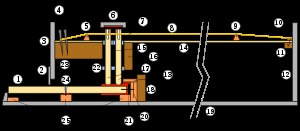
Cembalo / Konstruktion
Snit gennem typisk etmanuals cembalo af flamsk type med to sæt strenge (2x8'). 1) tangent/tastatur, 2) navneplade, 3) navnebræt, 4) stemmenagler, 5) steg på stemmestok, 6) bro, 7) registerskinner, 8) strenge, 9) steg, 10) fastgøringsskinne, 11) klangbundsstøtte, 12) buet side og hale, 13) styring af tastaturets dybgang, 14) klangbund, 15) gab, 16) tværgående konstruktion, 17) springere, 18) tværgående konstruktion, 19) bund, 20) styreskinne til tastatur, 21) styrepinde, 22) nedre registerskinne, 23) stemmestok, 24) balancepind, 25) tastaturramme
Et cembalo er et musikinstrument, som spilles vha. et klaviatur som sætter strenge i bevægelse ved at knipse dem.